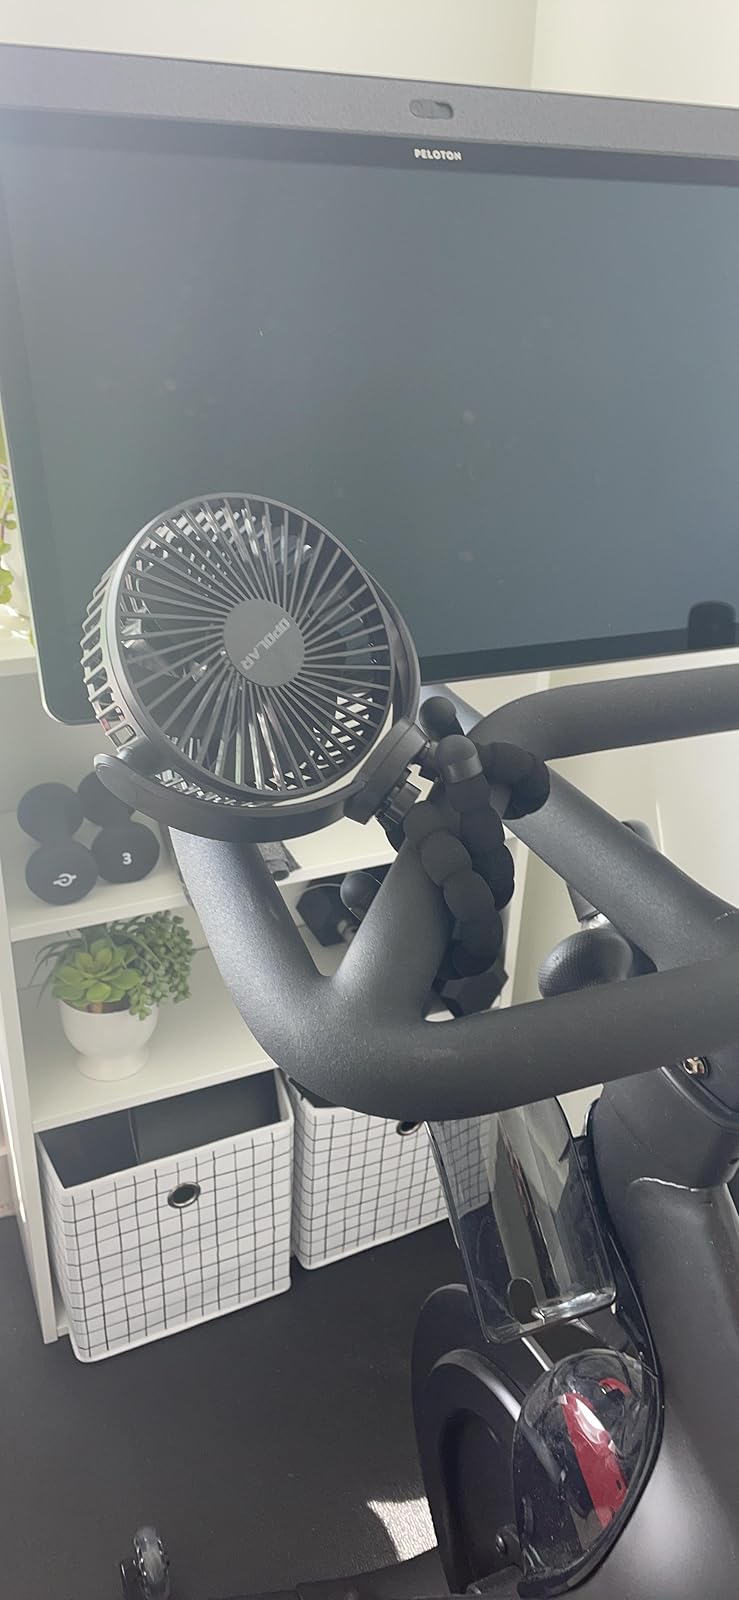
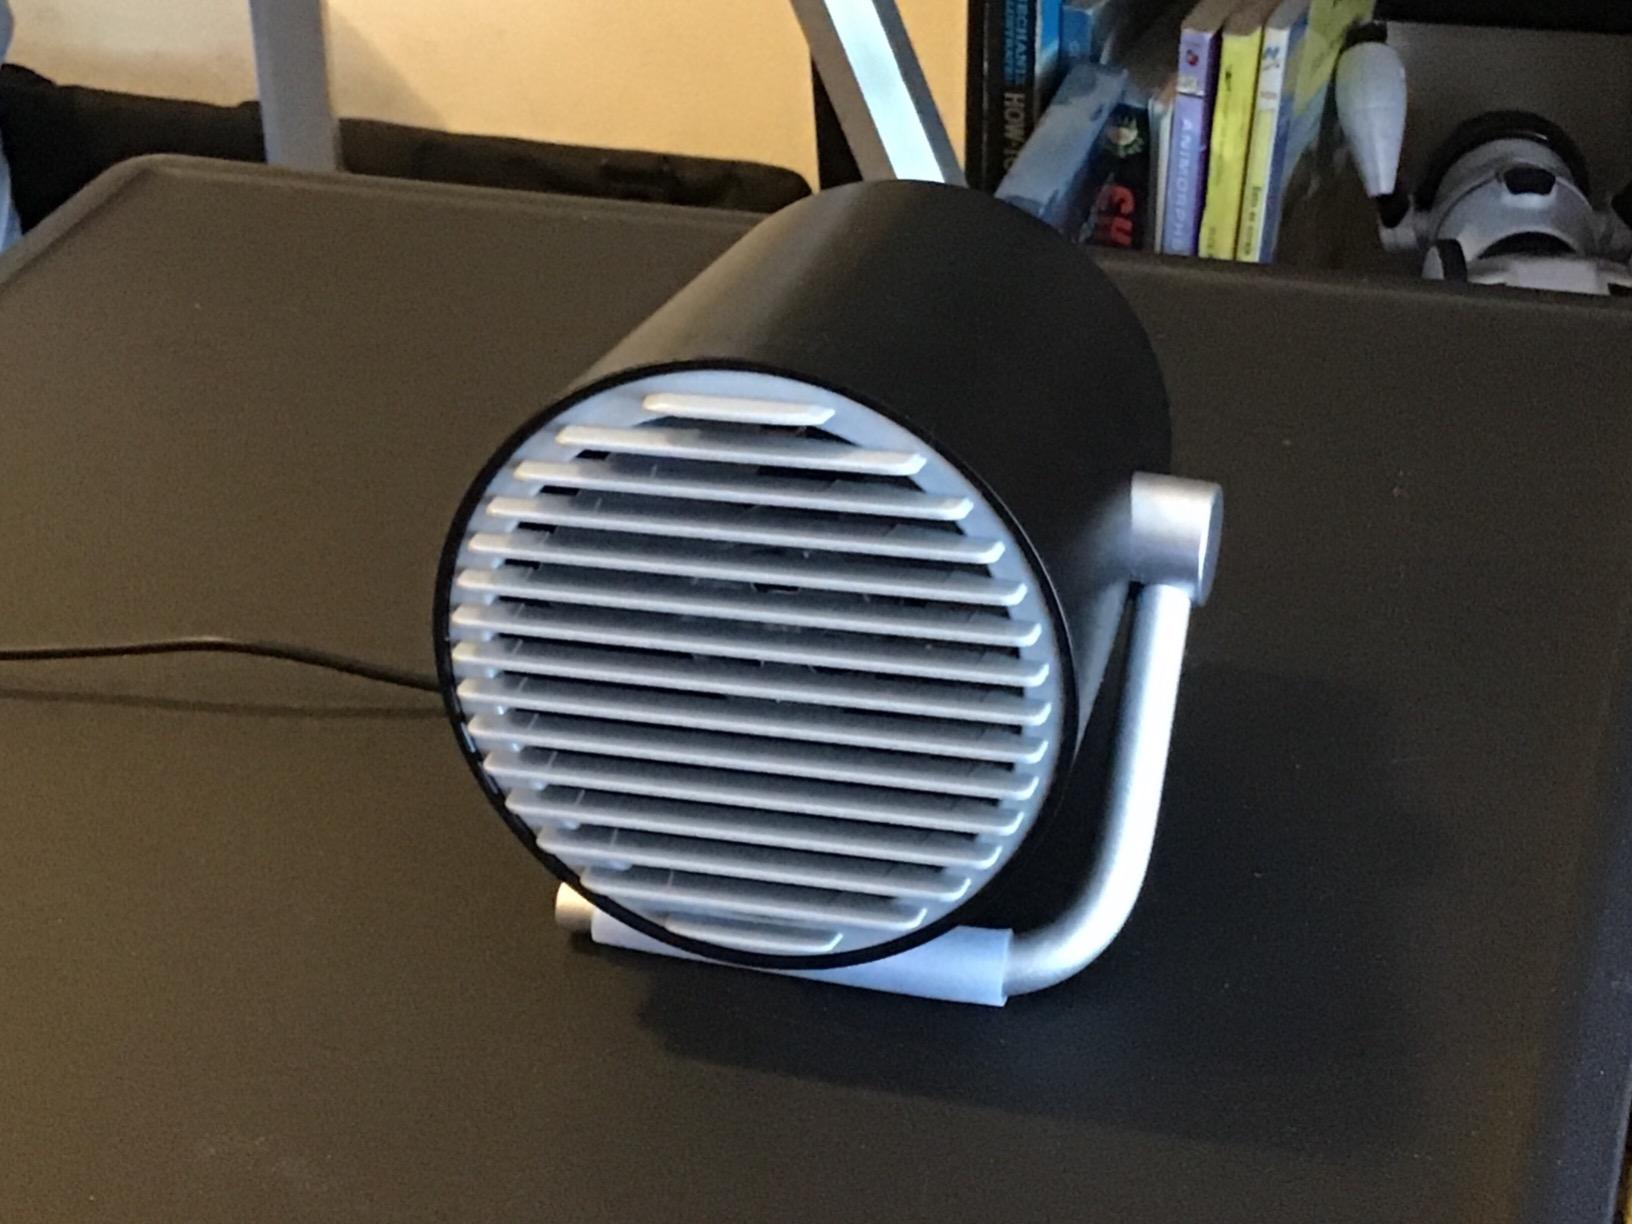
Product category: fan
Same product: no